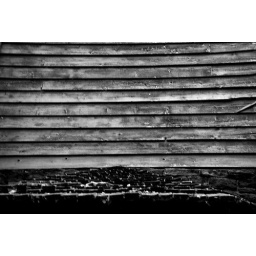
Wood shingles and siding on historic water tower in Palmetto State Park.